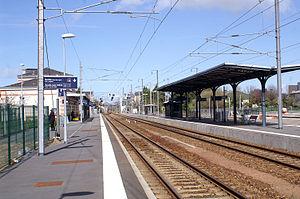
Intérieur de la gare de Dol de Bretagne, voies en direction de Saint-Malo.
La gare de Dol-de-Bretagne est une gare ferroviaire française de la ligne de Rennes à Saint-Malo-Saint-Servan et de la ligne de Lison à Lamballe située dans le quartier de la gare, près du centre ville de Dol-de-Bretagne dans le département d'Ille-et-Vilaine en région Bretagne. Elle est implantée au sud du centre-ville historique au cœur d'un nouveau quartier qui s'est développé à la fin du XIXᵉ siècle. L'avenue de la Gare est aujourd'hui renommée avenue Aristide Briand.